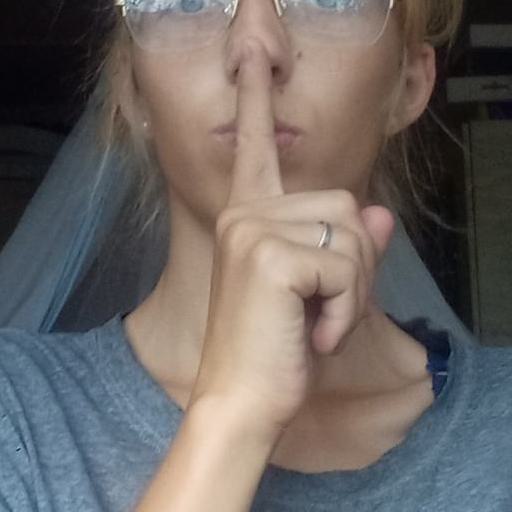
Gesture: mute